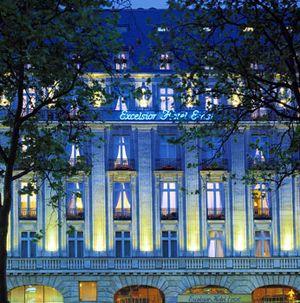
L´Excelsior Hotel Ernst est un hôtel de Cologne situé en face de la Cathédrale de Cologne en Rhénanie-du-Nord-Westphalie. Il a été construit en 1863. Il est partenaire de "The Leading Hotels of the World" et "Selektion Deutscher Luxushotels".